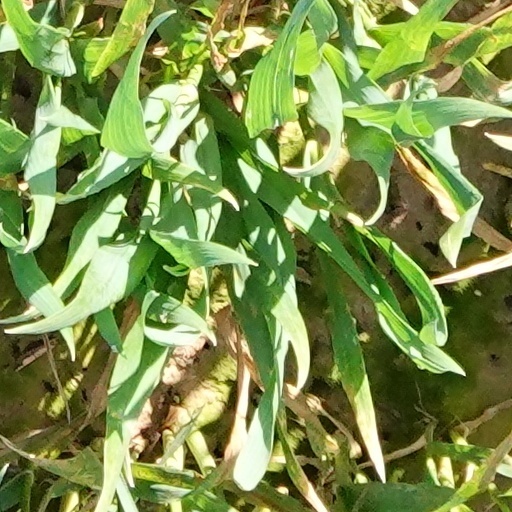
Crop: wheat